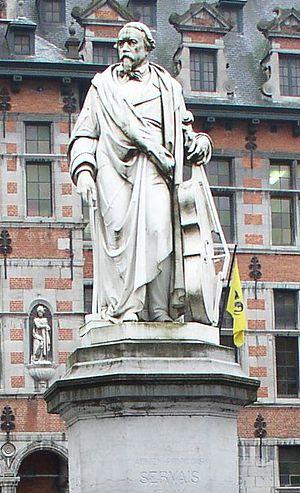
Statue du compositeur belge Servais par le scupteur Cyprian Godebski